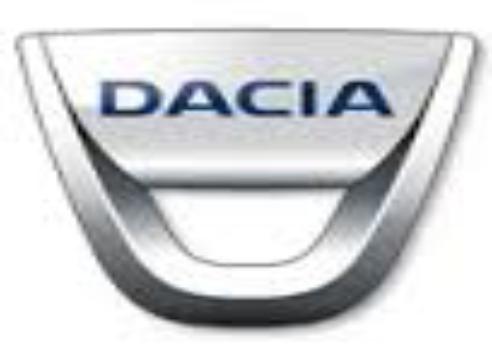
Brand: Dacia
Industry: Transportation